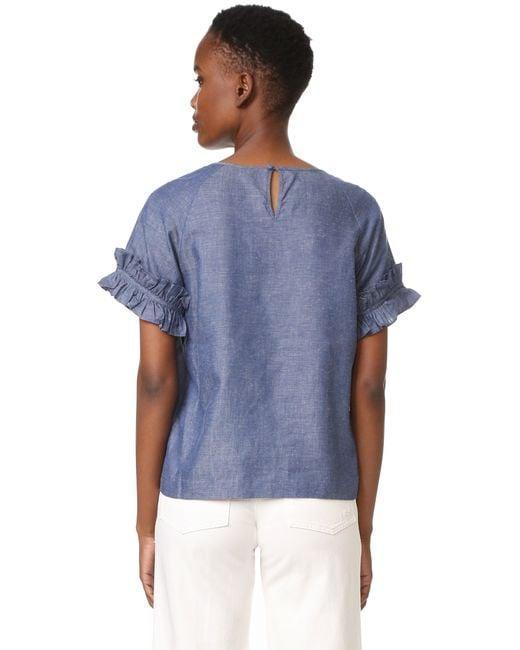
Damen Kurzarmhemd mit blauer Farbe